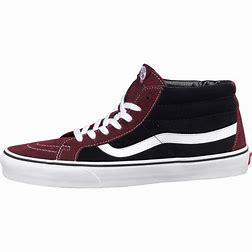
Brand: Vans
Model: SK8 Mid